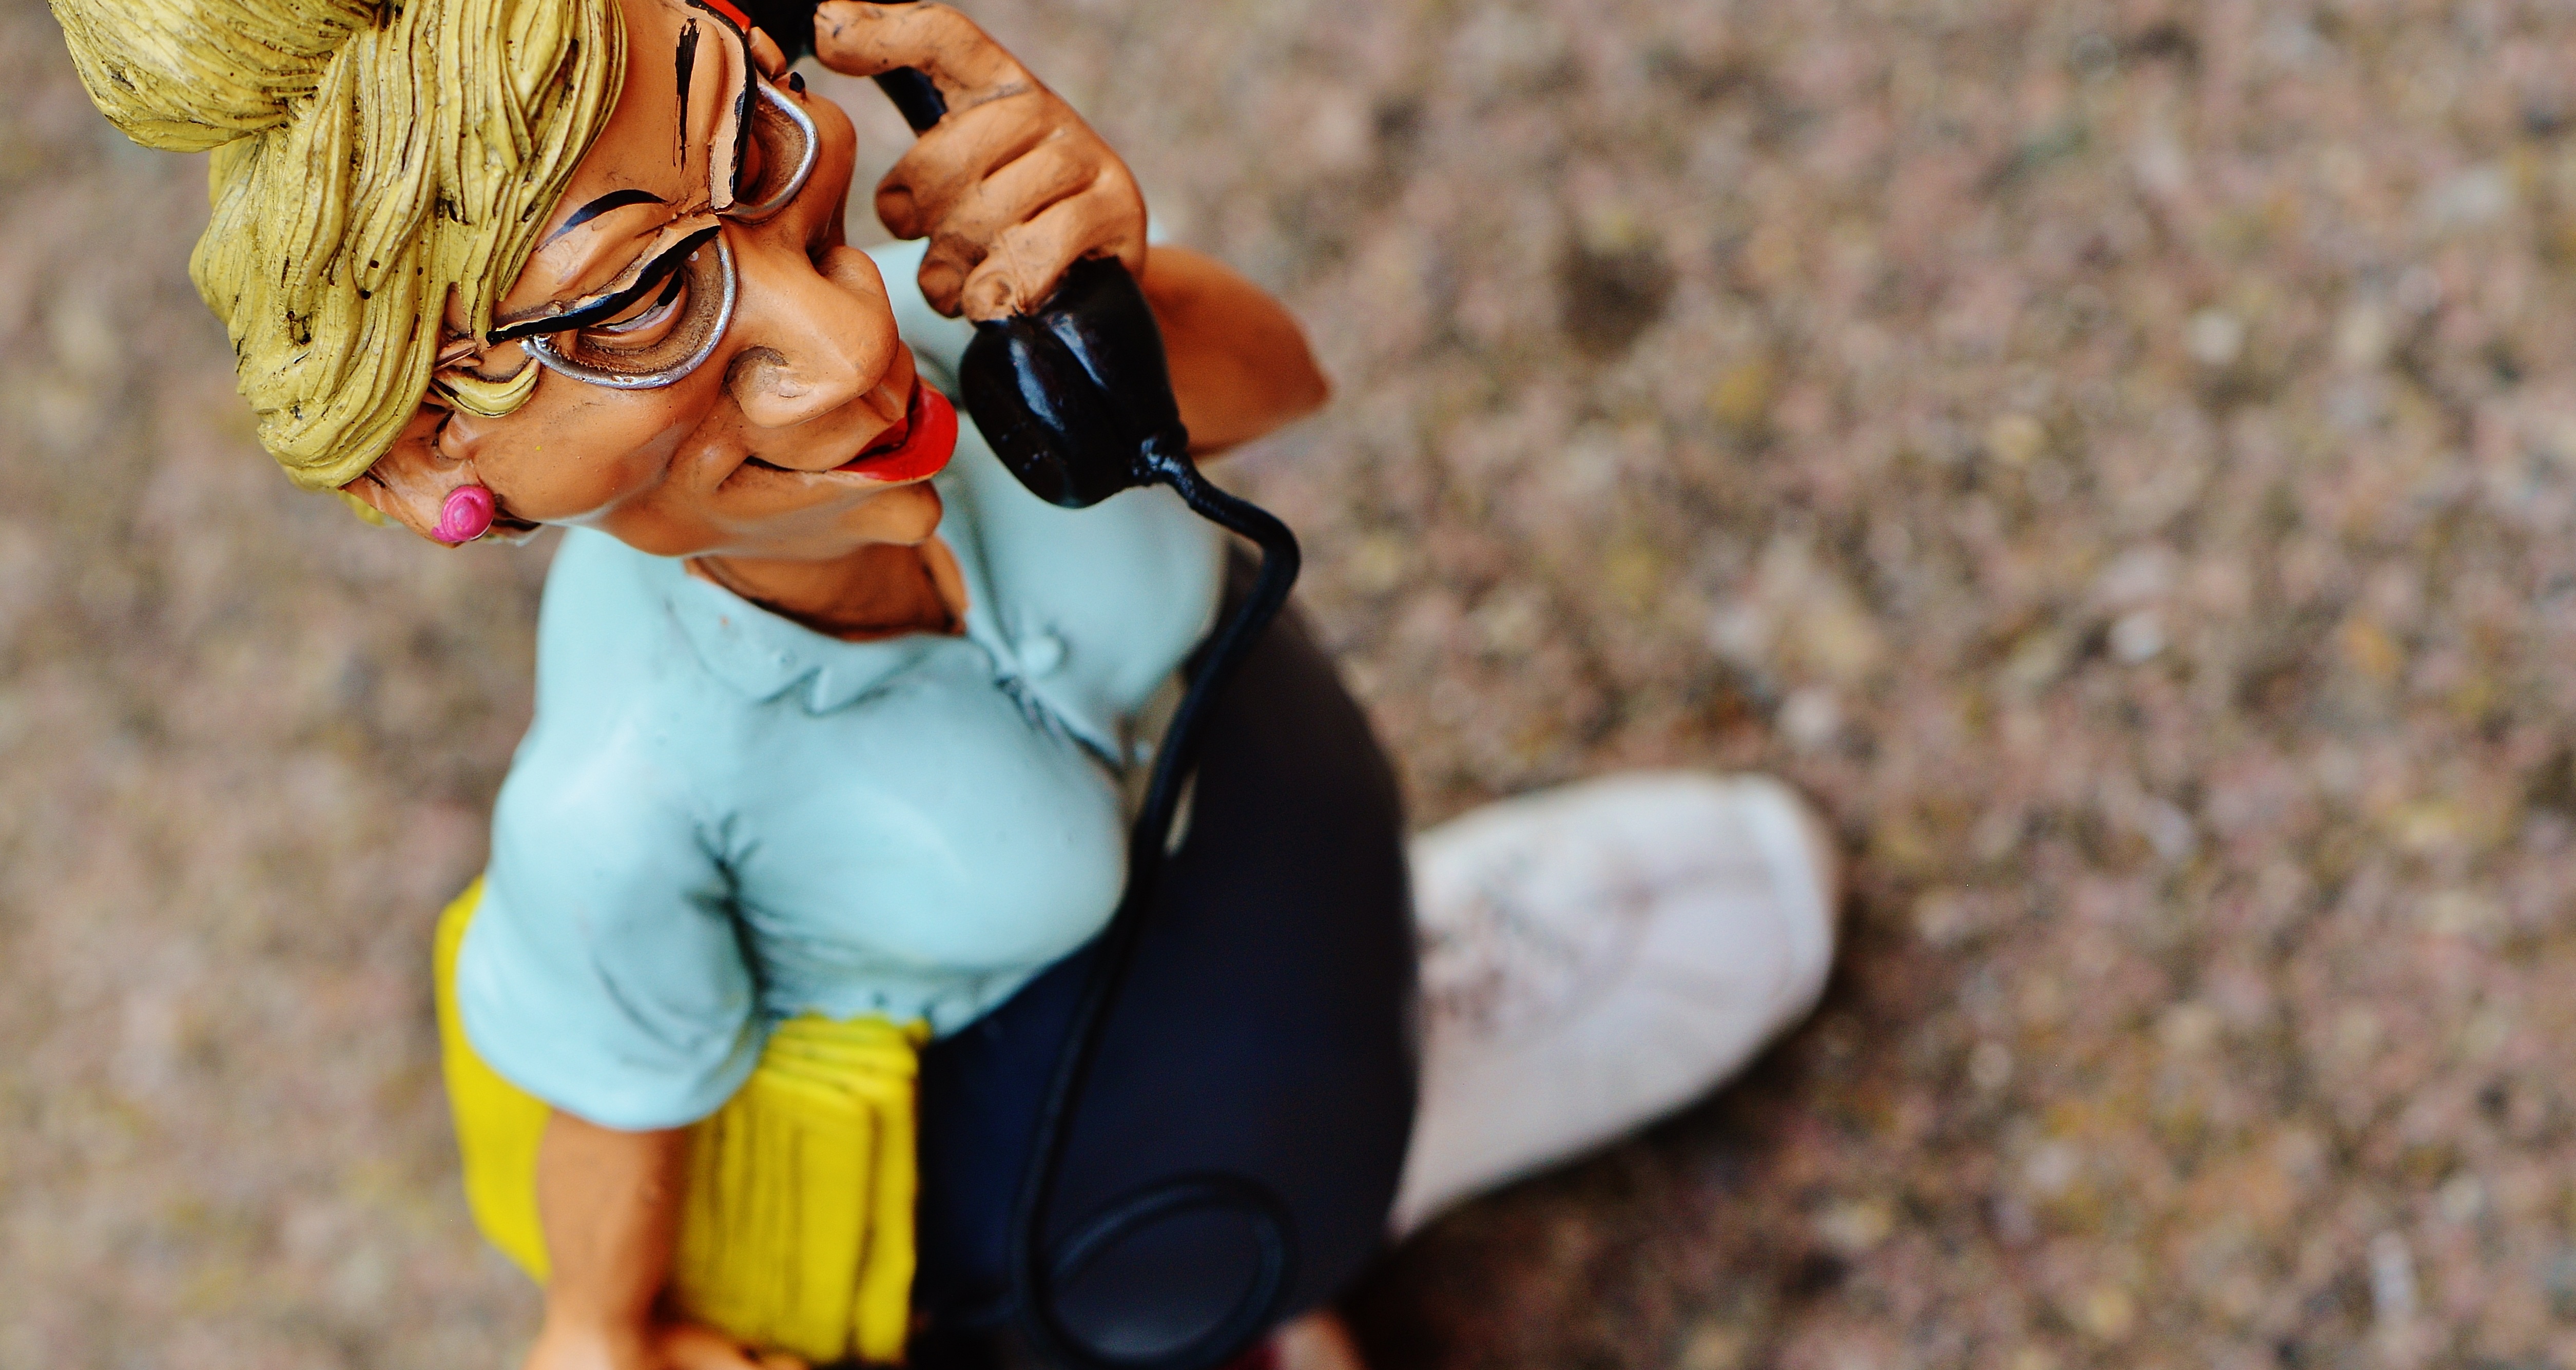
woman, spring, phone, office, communication, business, clothing, yellow, toy, fun, call, costume, files, secretary, telephone handset, schedule